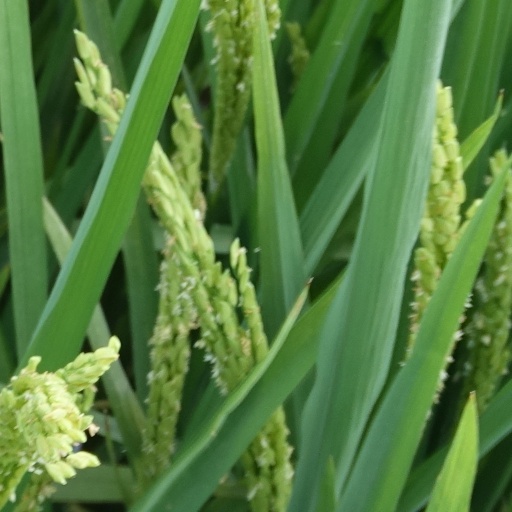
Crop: rice